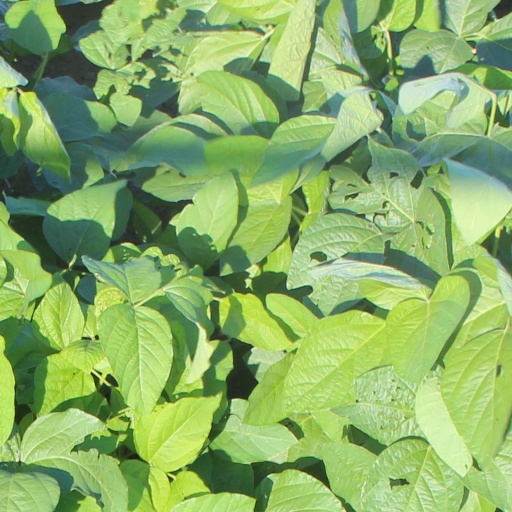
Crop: soybean